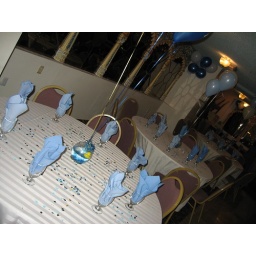
Table decorations - balloons, confetti and a centre bowl with marbles and a duck floating in water